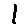
Label: 1